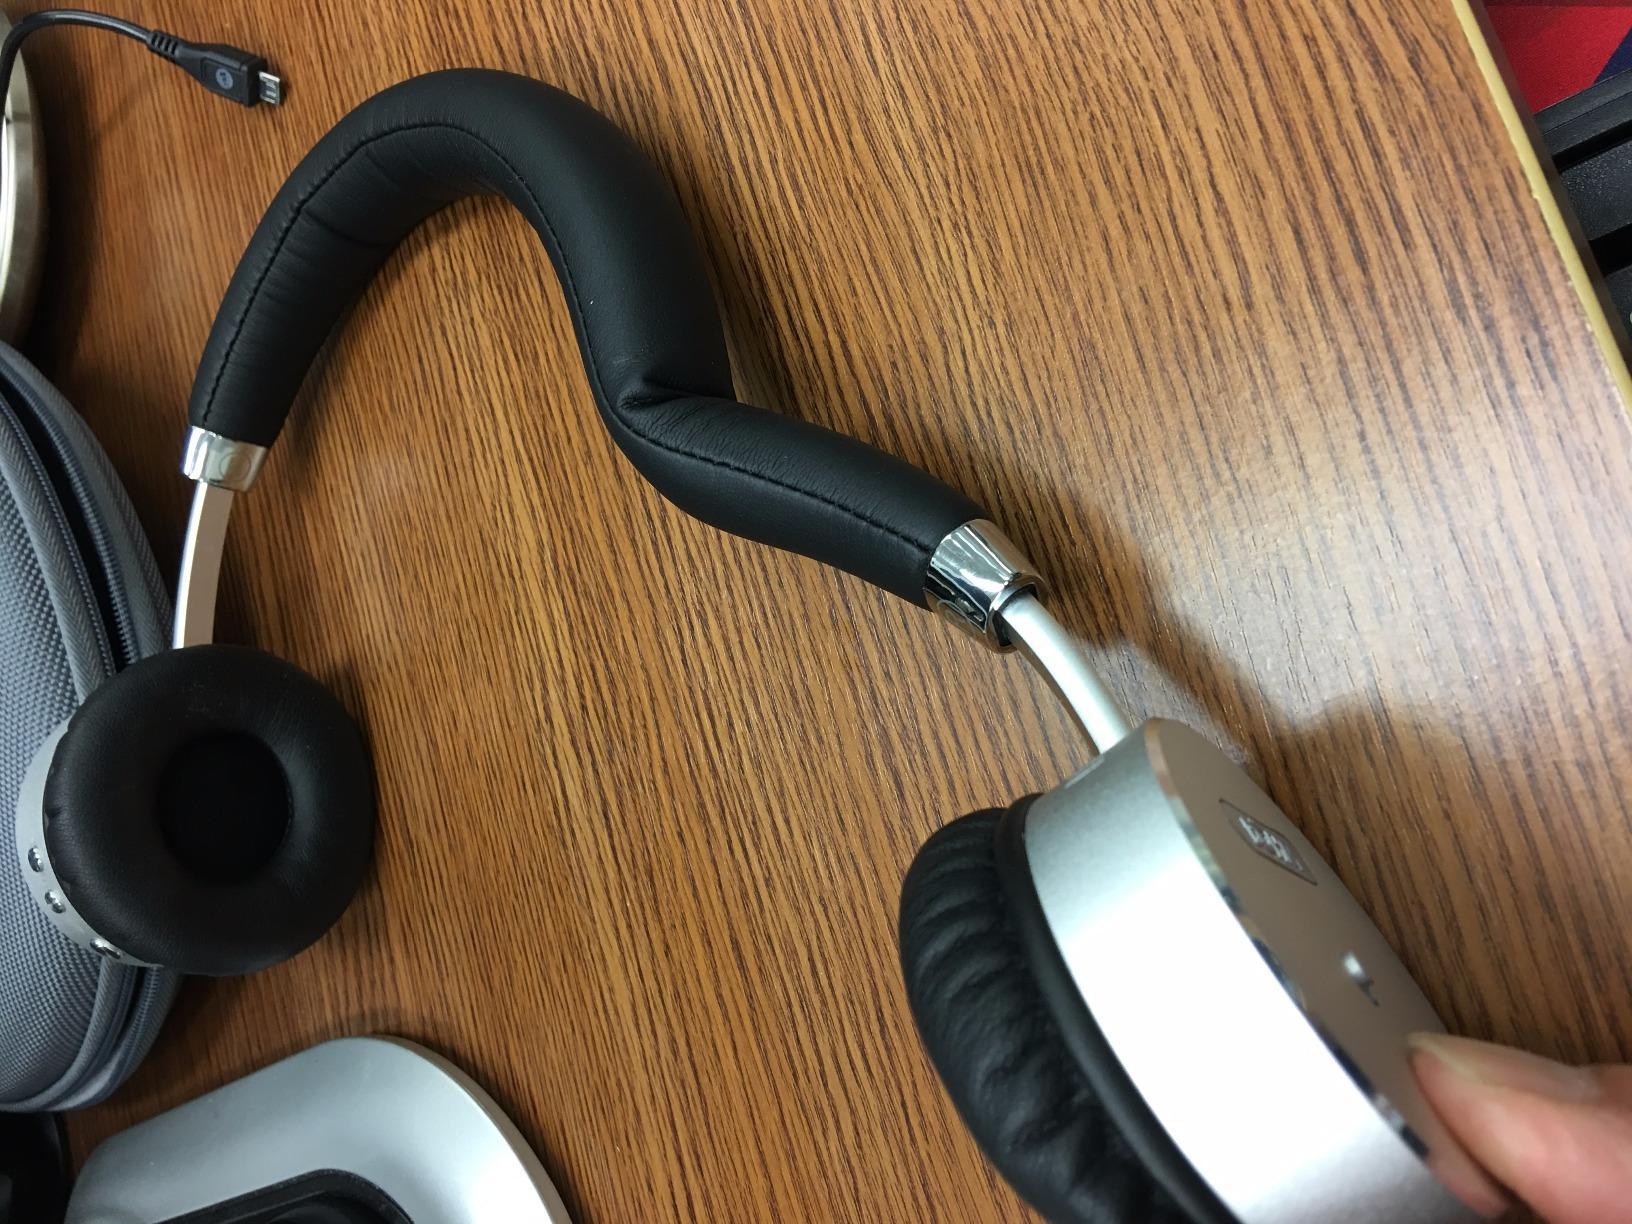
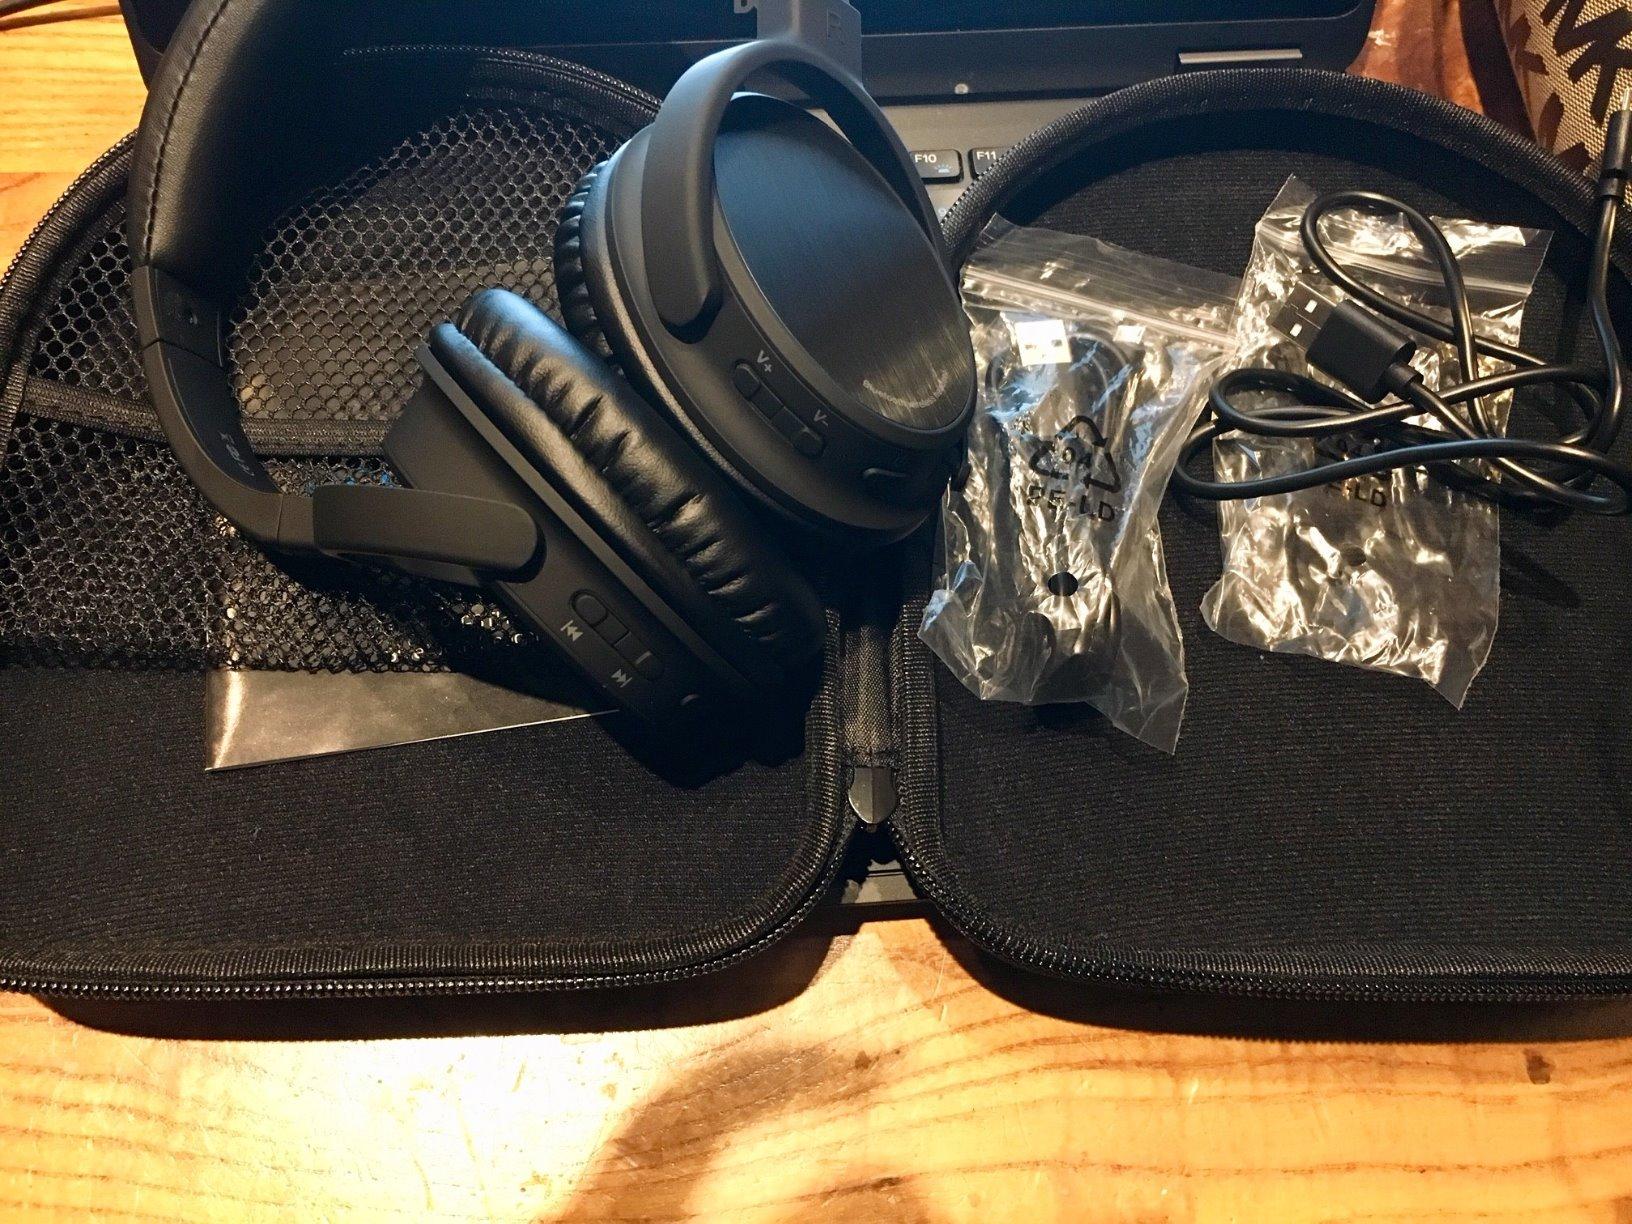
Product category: headphones
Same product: no